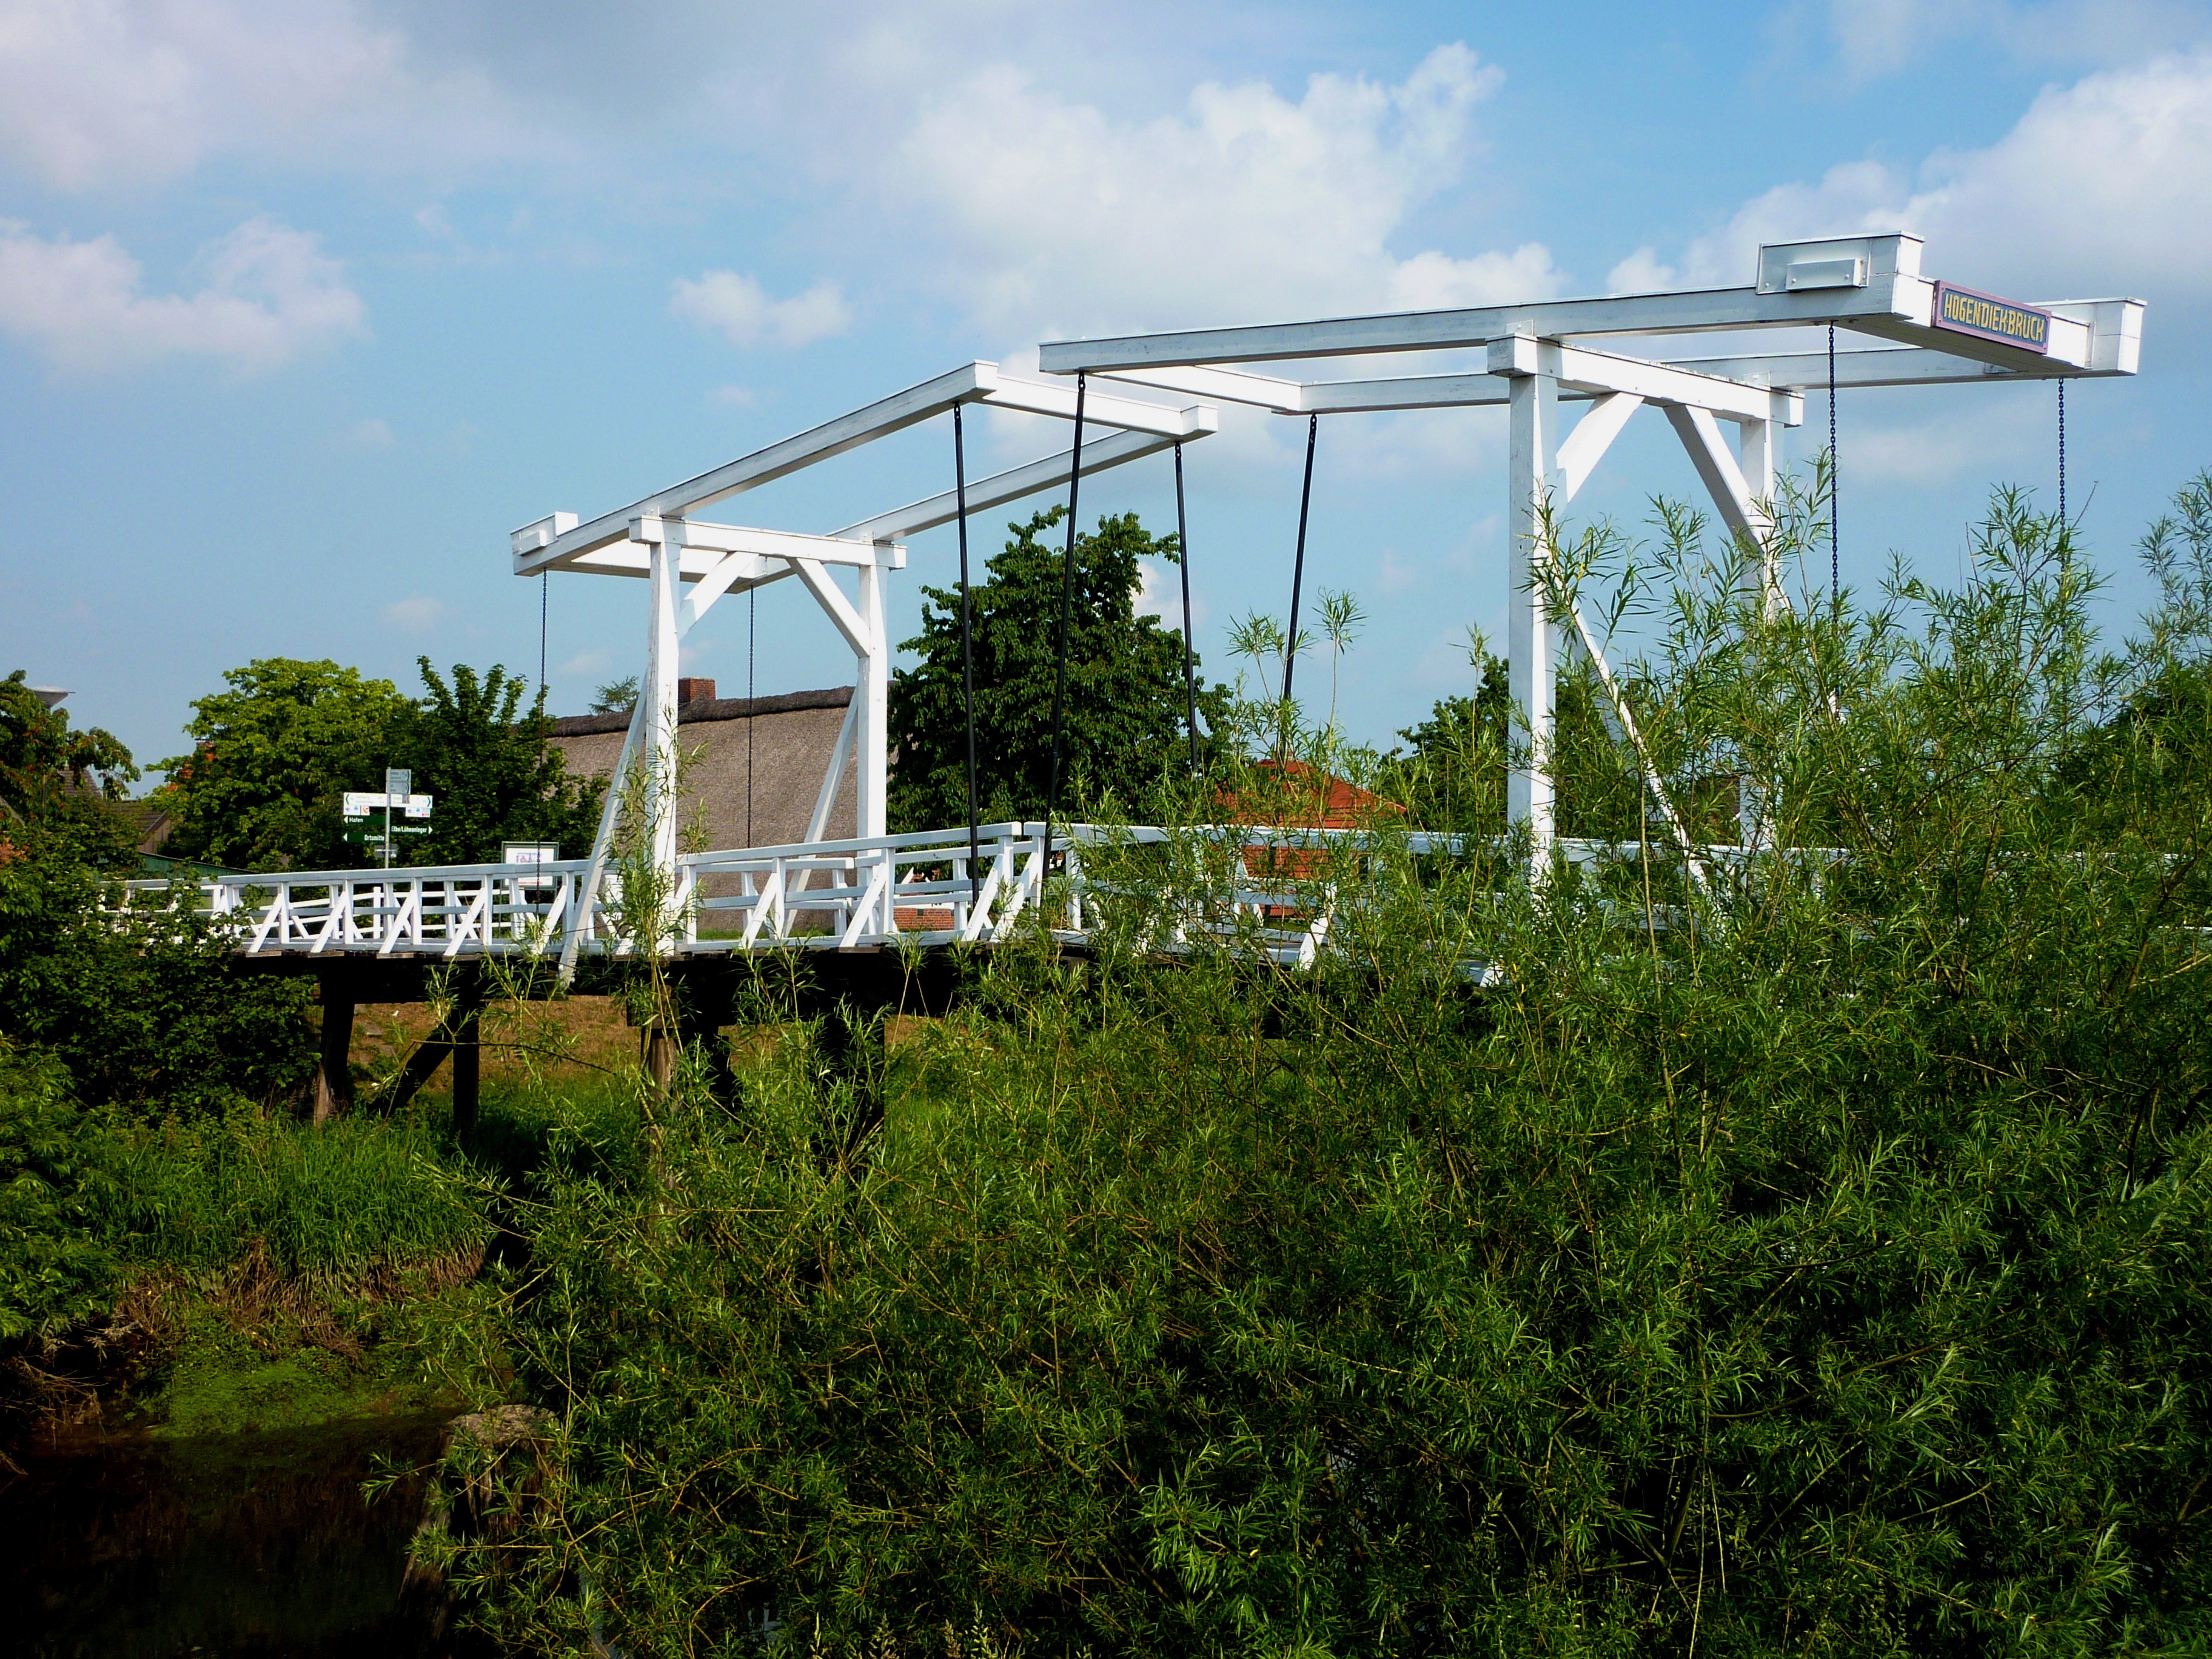
landscape, water, nature, bridge, building, romance, romantic, germany, maritime, mood, seafaring, lower saxony, mysticism, old country, l he